George XII of Georgia

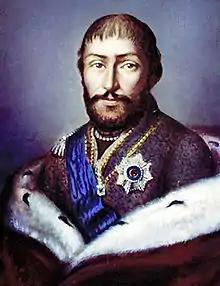

George XII, sometimes known as George XIII (10 November 1746 – 28 December 1800), of the House of Bagrationi, was the second and last king ("mepe") of the Kingdom of Kartl-Kakheti in eastern Georgia from 1798 until his death in 1800.